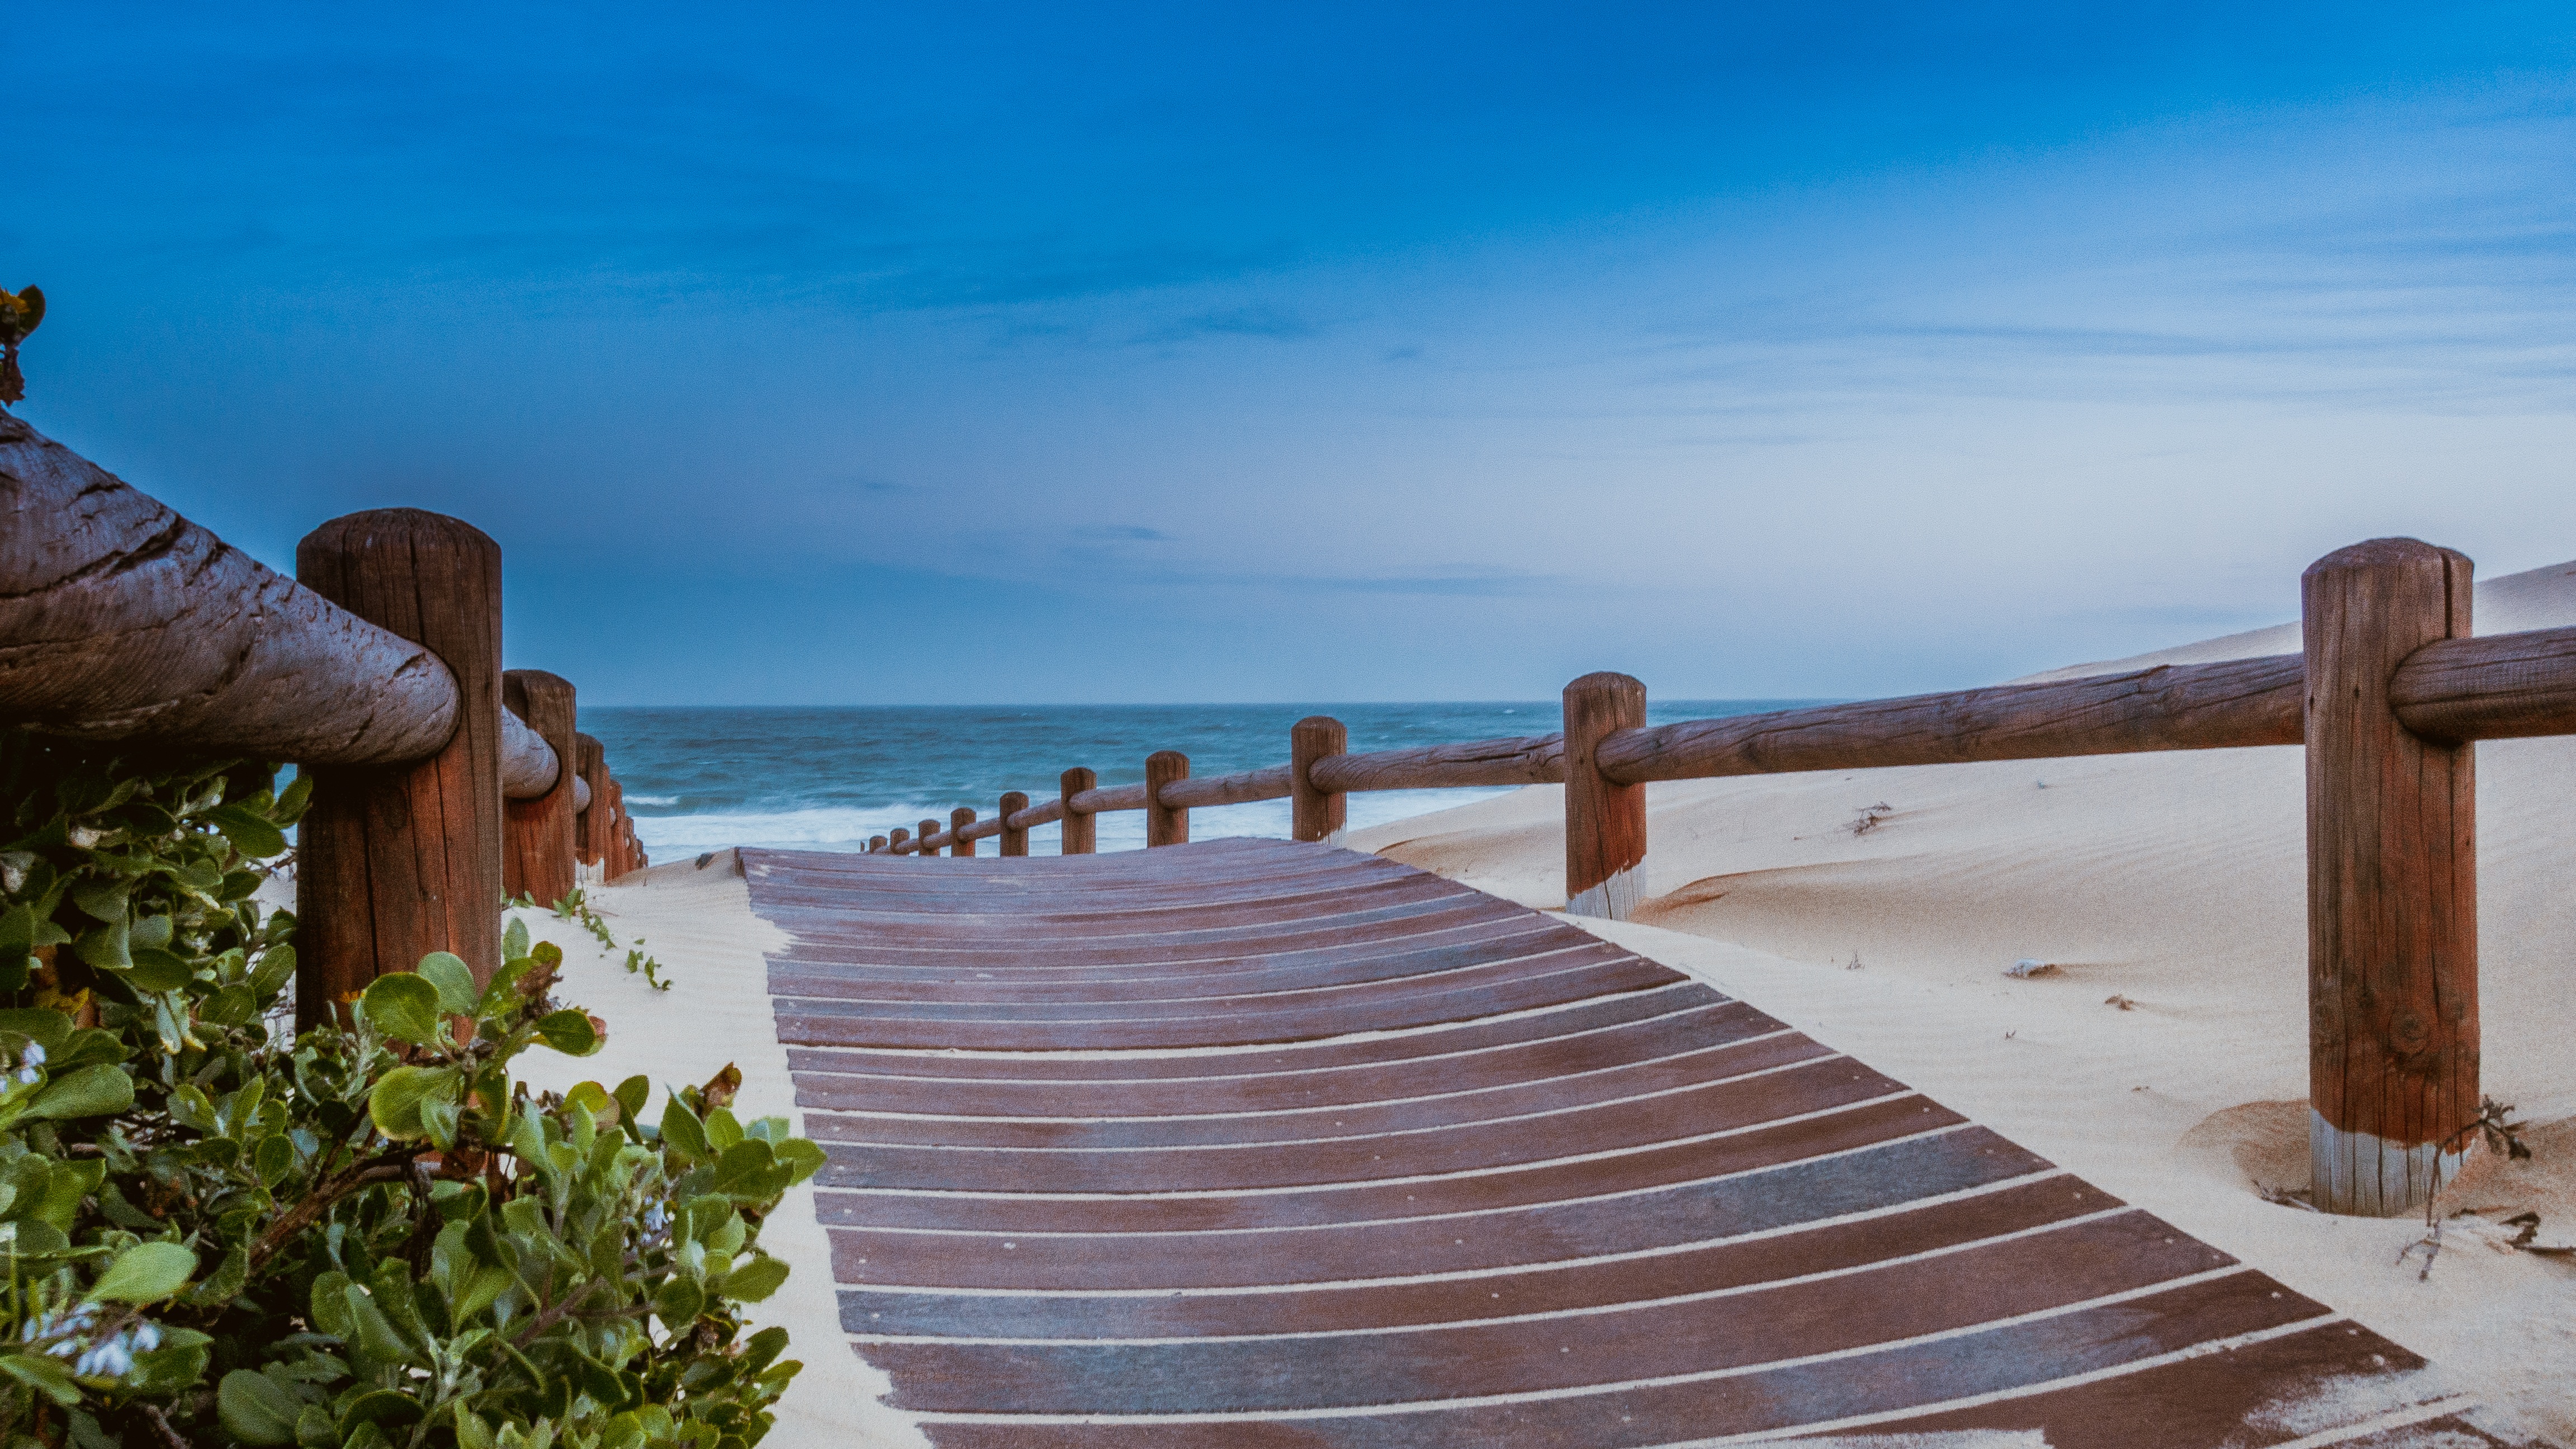
beach, sea, coast, sand, ocean, boardwalk, wood, sun, sunset, shore, walkway, vacation, travel, heart, africa, bay, landmark, blue, long exposure, south, resort, caribbean, cape